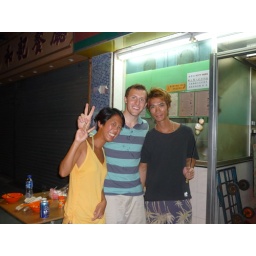
Me and my friends for the night. The girl in yellow taught me some pretty fun games.